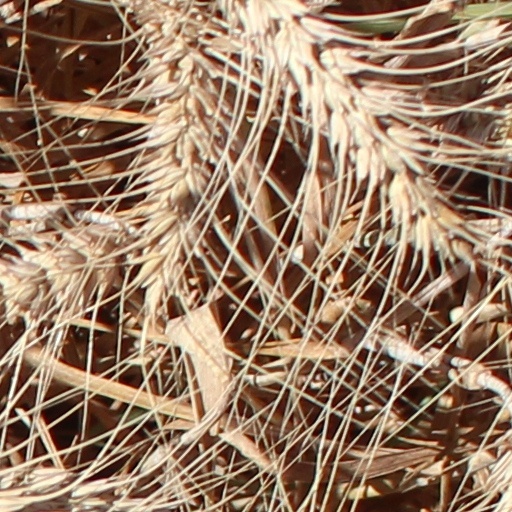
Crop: wheat